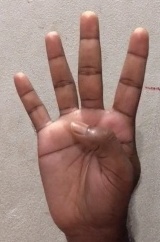
ASL sign: 4